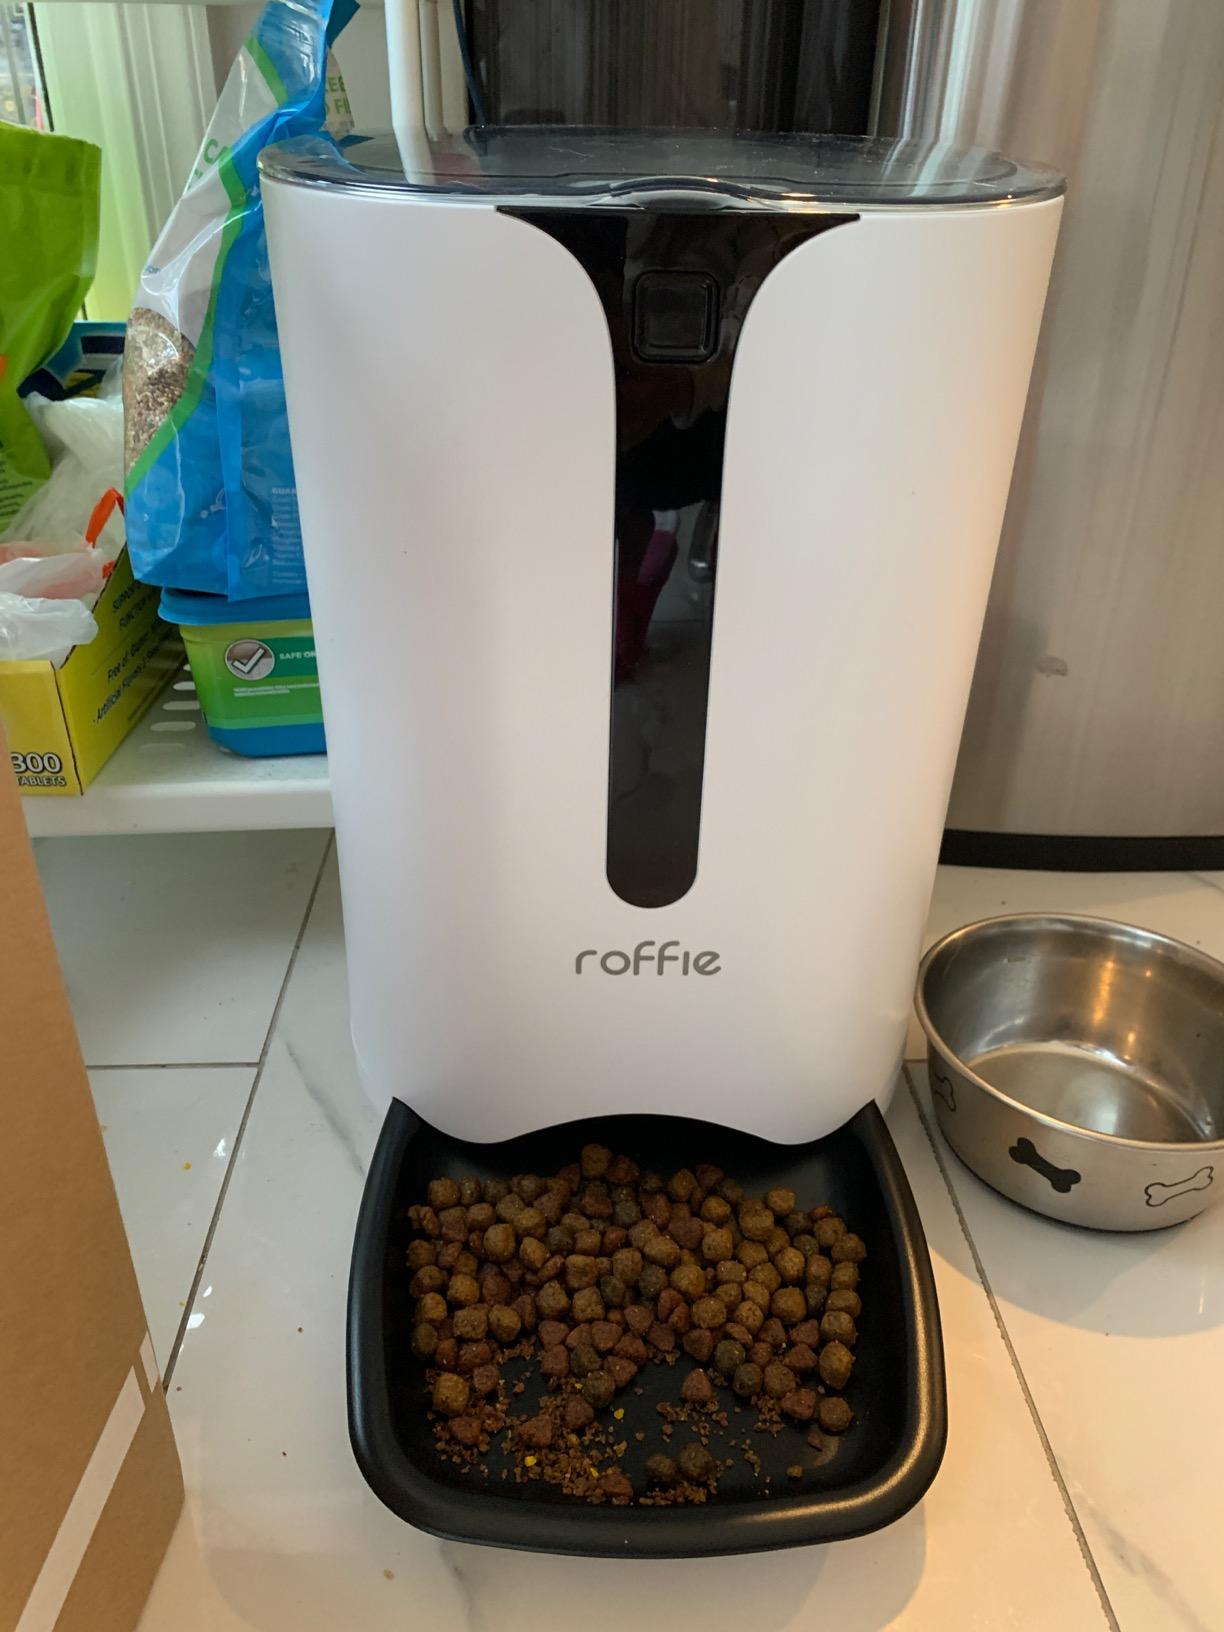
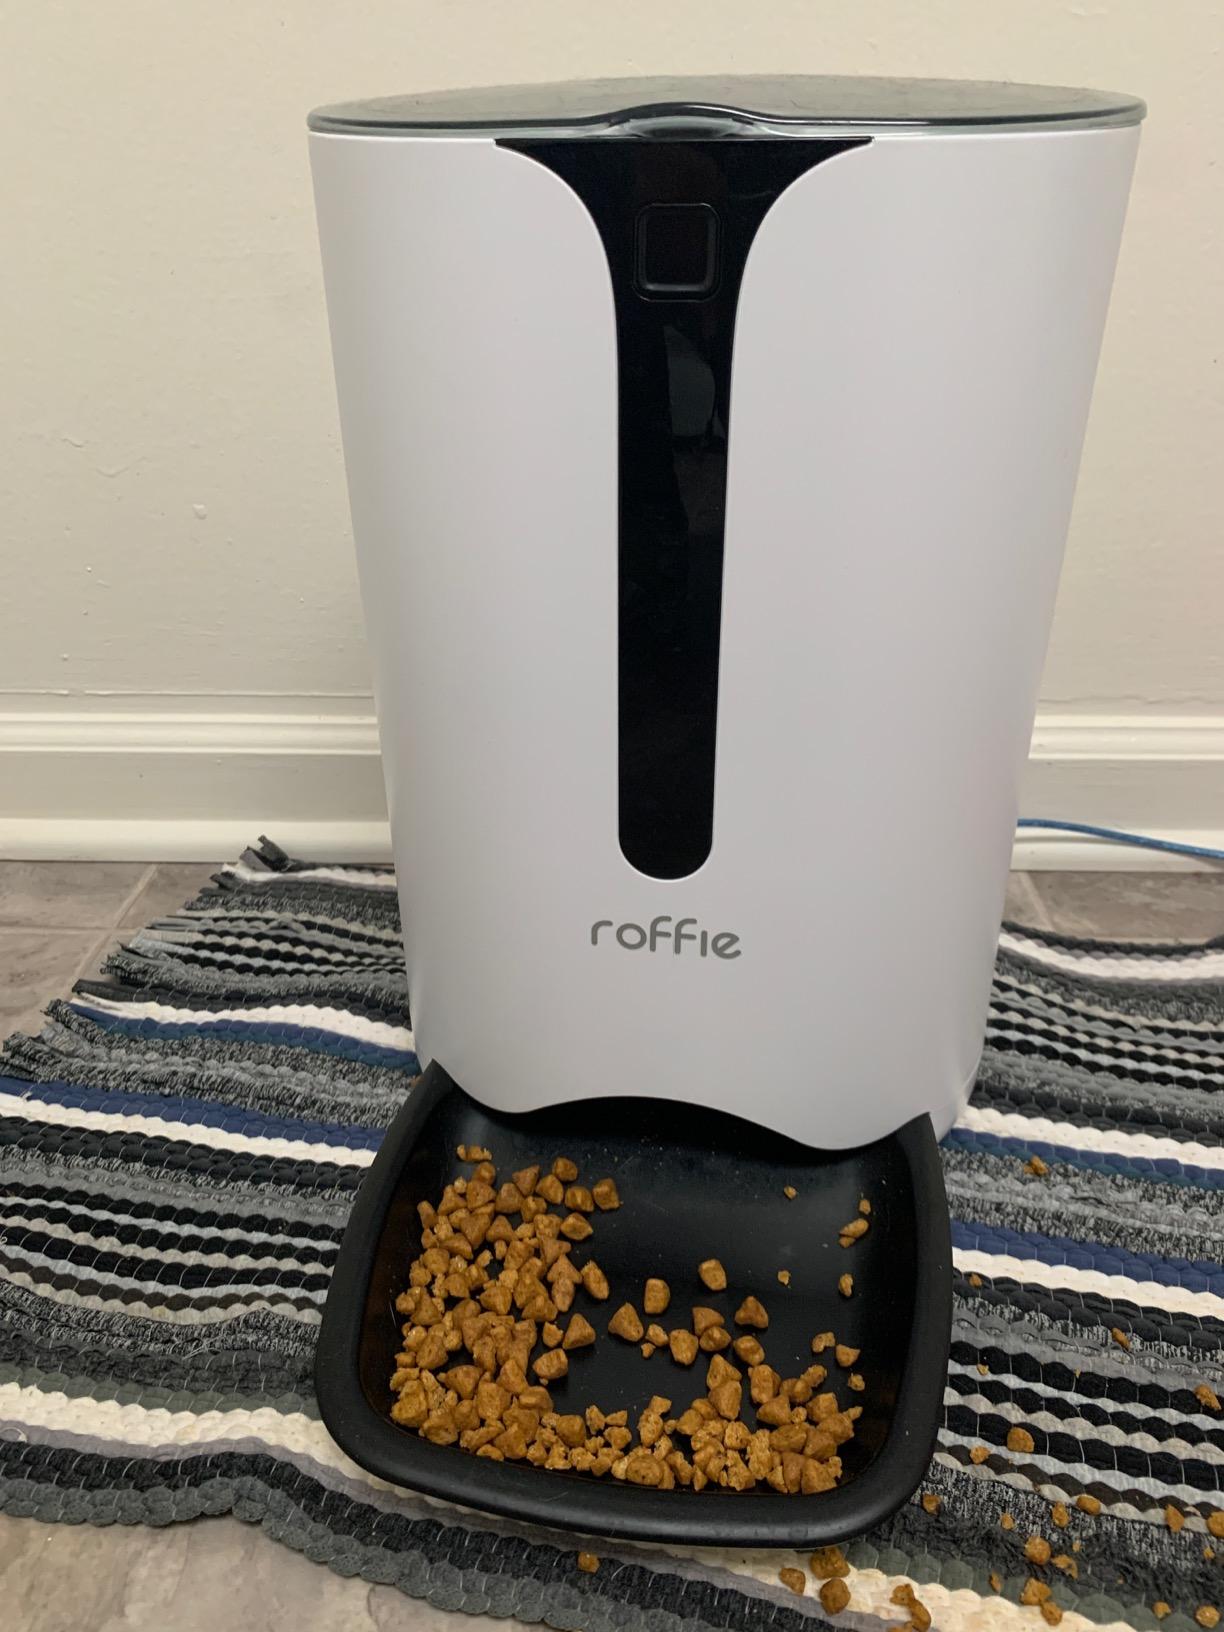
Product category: items_feeder
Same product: yes